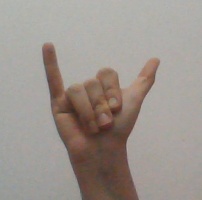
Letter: ya